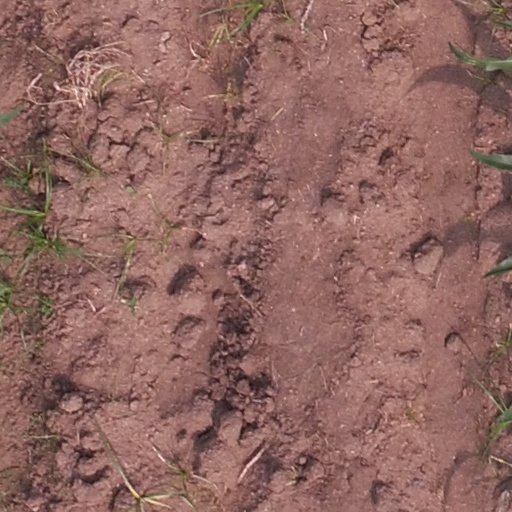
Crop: maize; corn